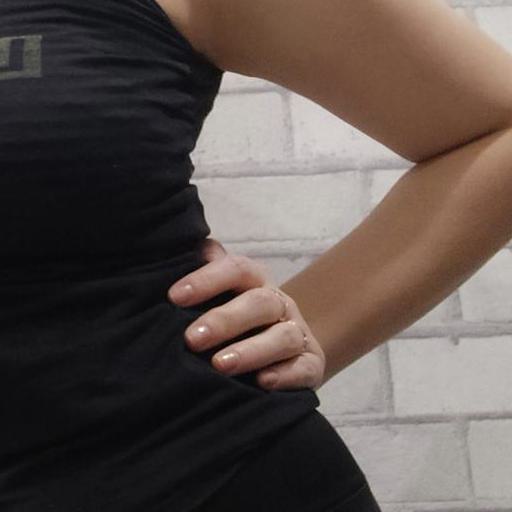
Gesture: no_gesture